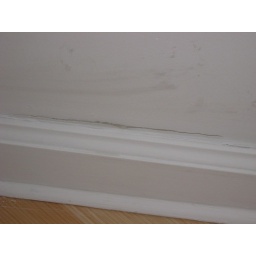
detail of wall cracking above baseboard, indicates water damage and/or persistent leak